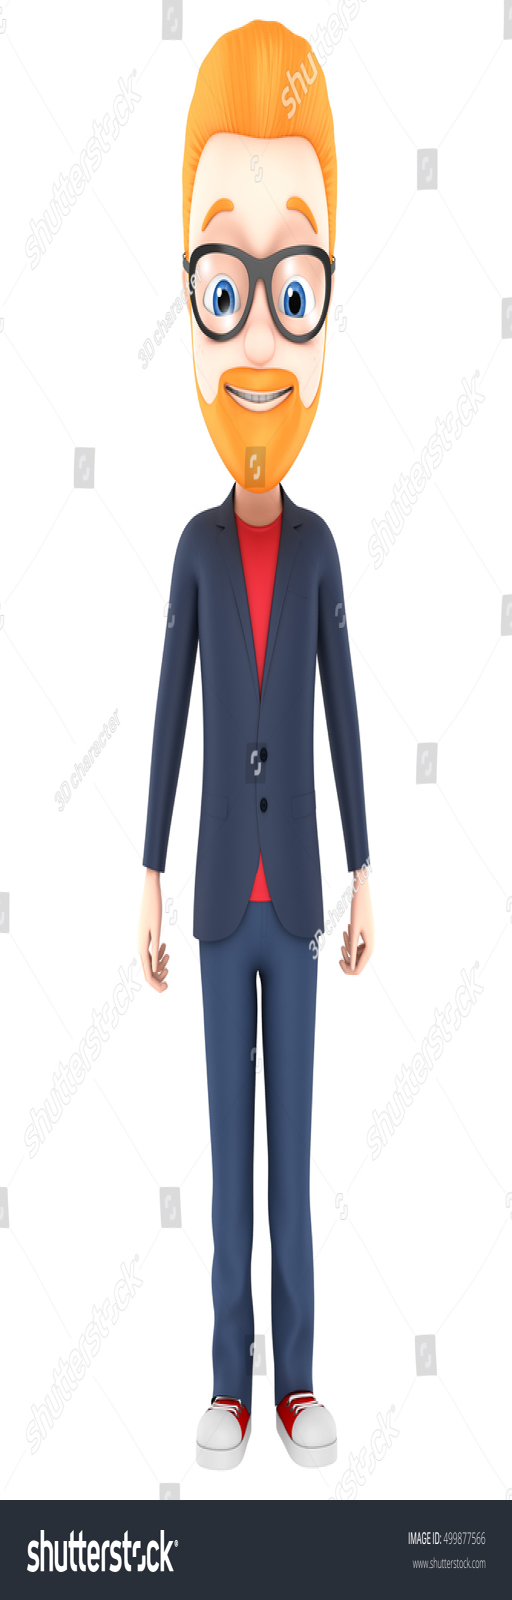
funny guy with red hair on a white background .